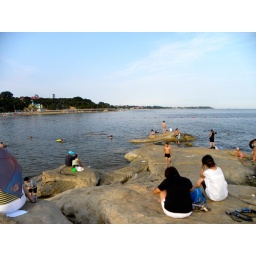
We didn't actually go swimming in the ocean because I'm still a bit unsure of the water quality